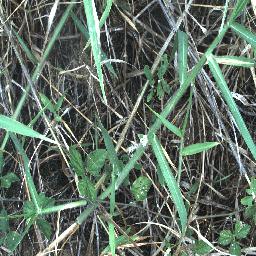
Label: negative